Subwoofer

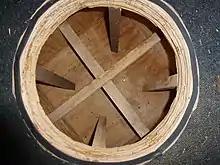
Heavily braced and built subwoofer enclosure

Subwoofers are typically constructed by mounting one or more woofers in a cabinet of medium-density fibreboard (MDF), oriented strand board (OSB), plywood, fiberglass, aluminum or other stiff materials. Because of the high air pressure that they produce in the cabinet, subwoofer enclosures often require internal bracing to distribute the resulting forces.